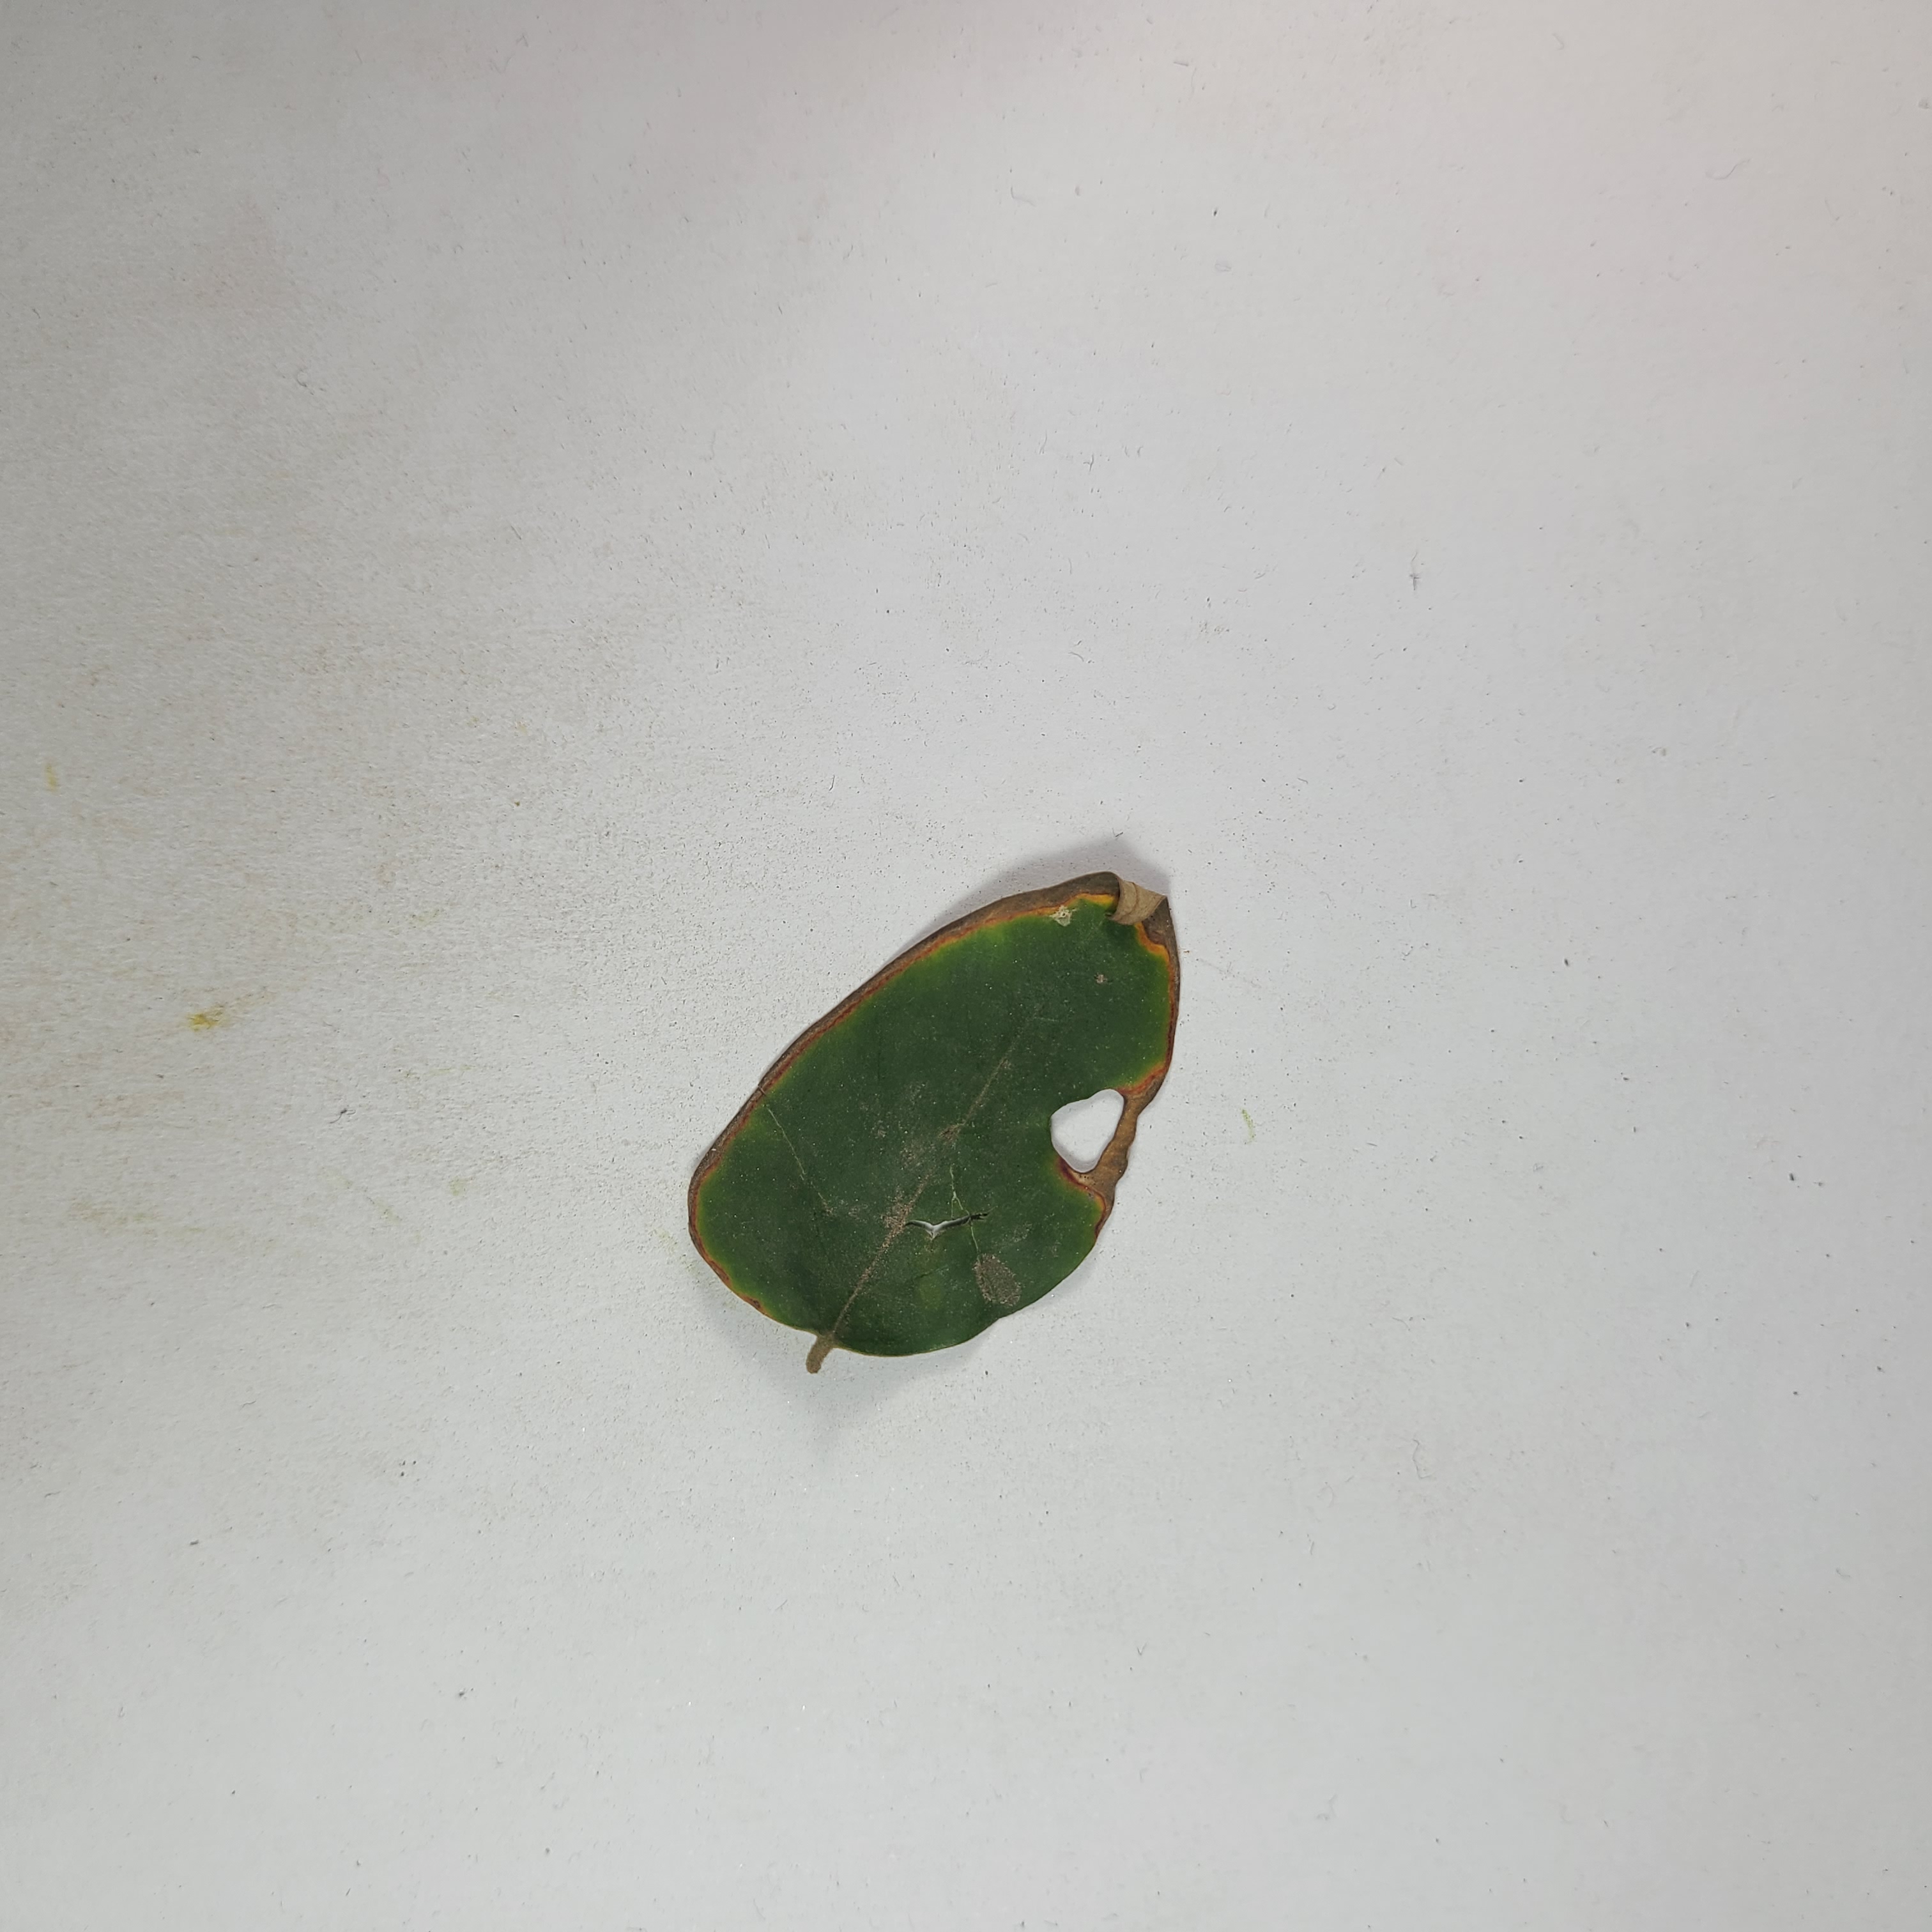
Label: Insect Hole leaves